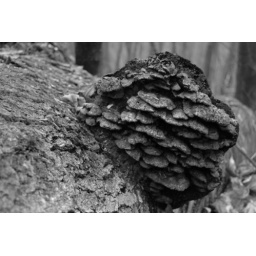
tree fungus in forest in upstate NY